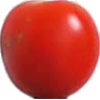
Label: Tomato Cherry Red 1